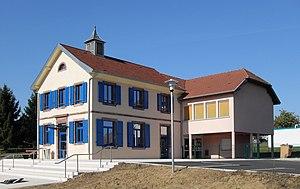
La mairie-école de Charmois
Charmois est une commune française située dans le département du Territoire de Belfort en région Bourgogne-Franche-Comté.